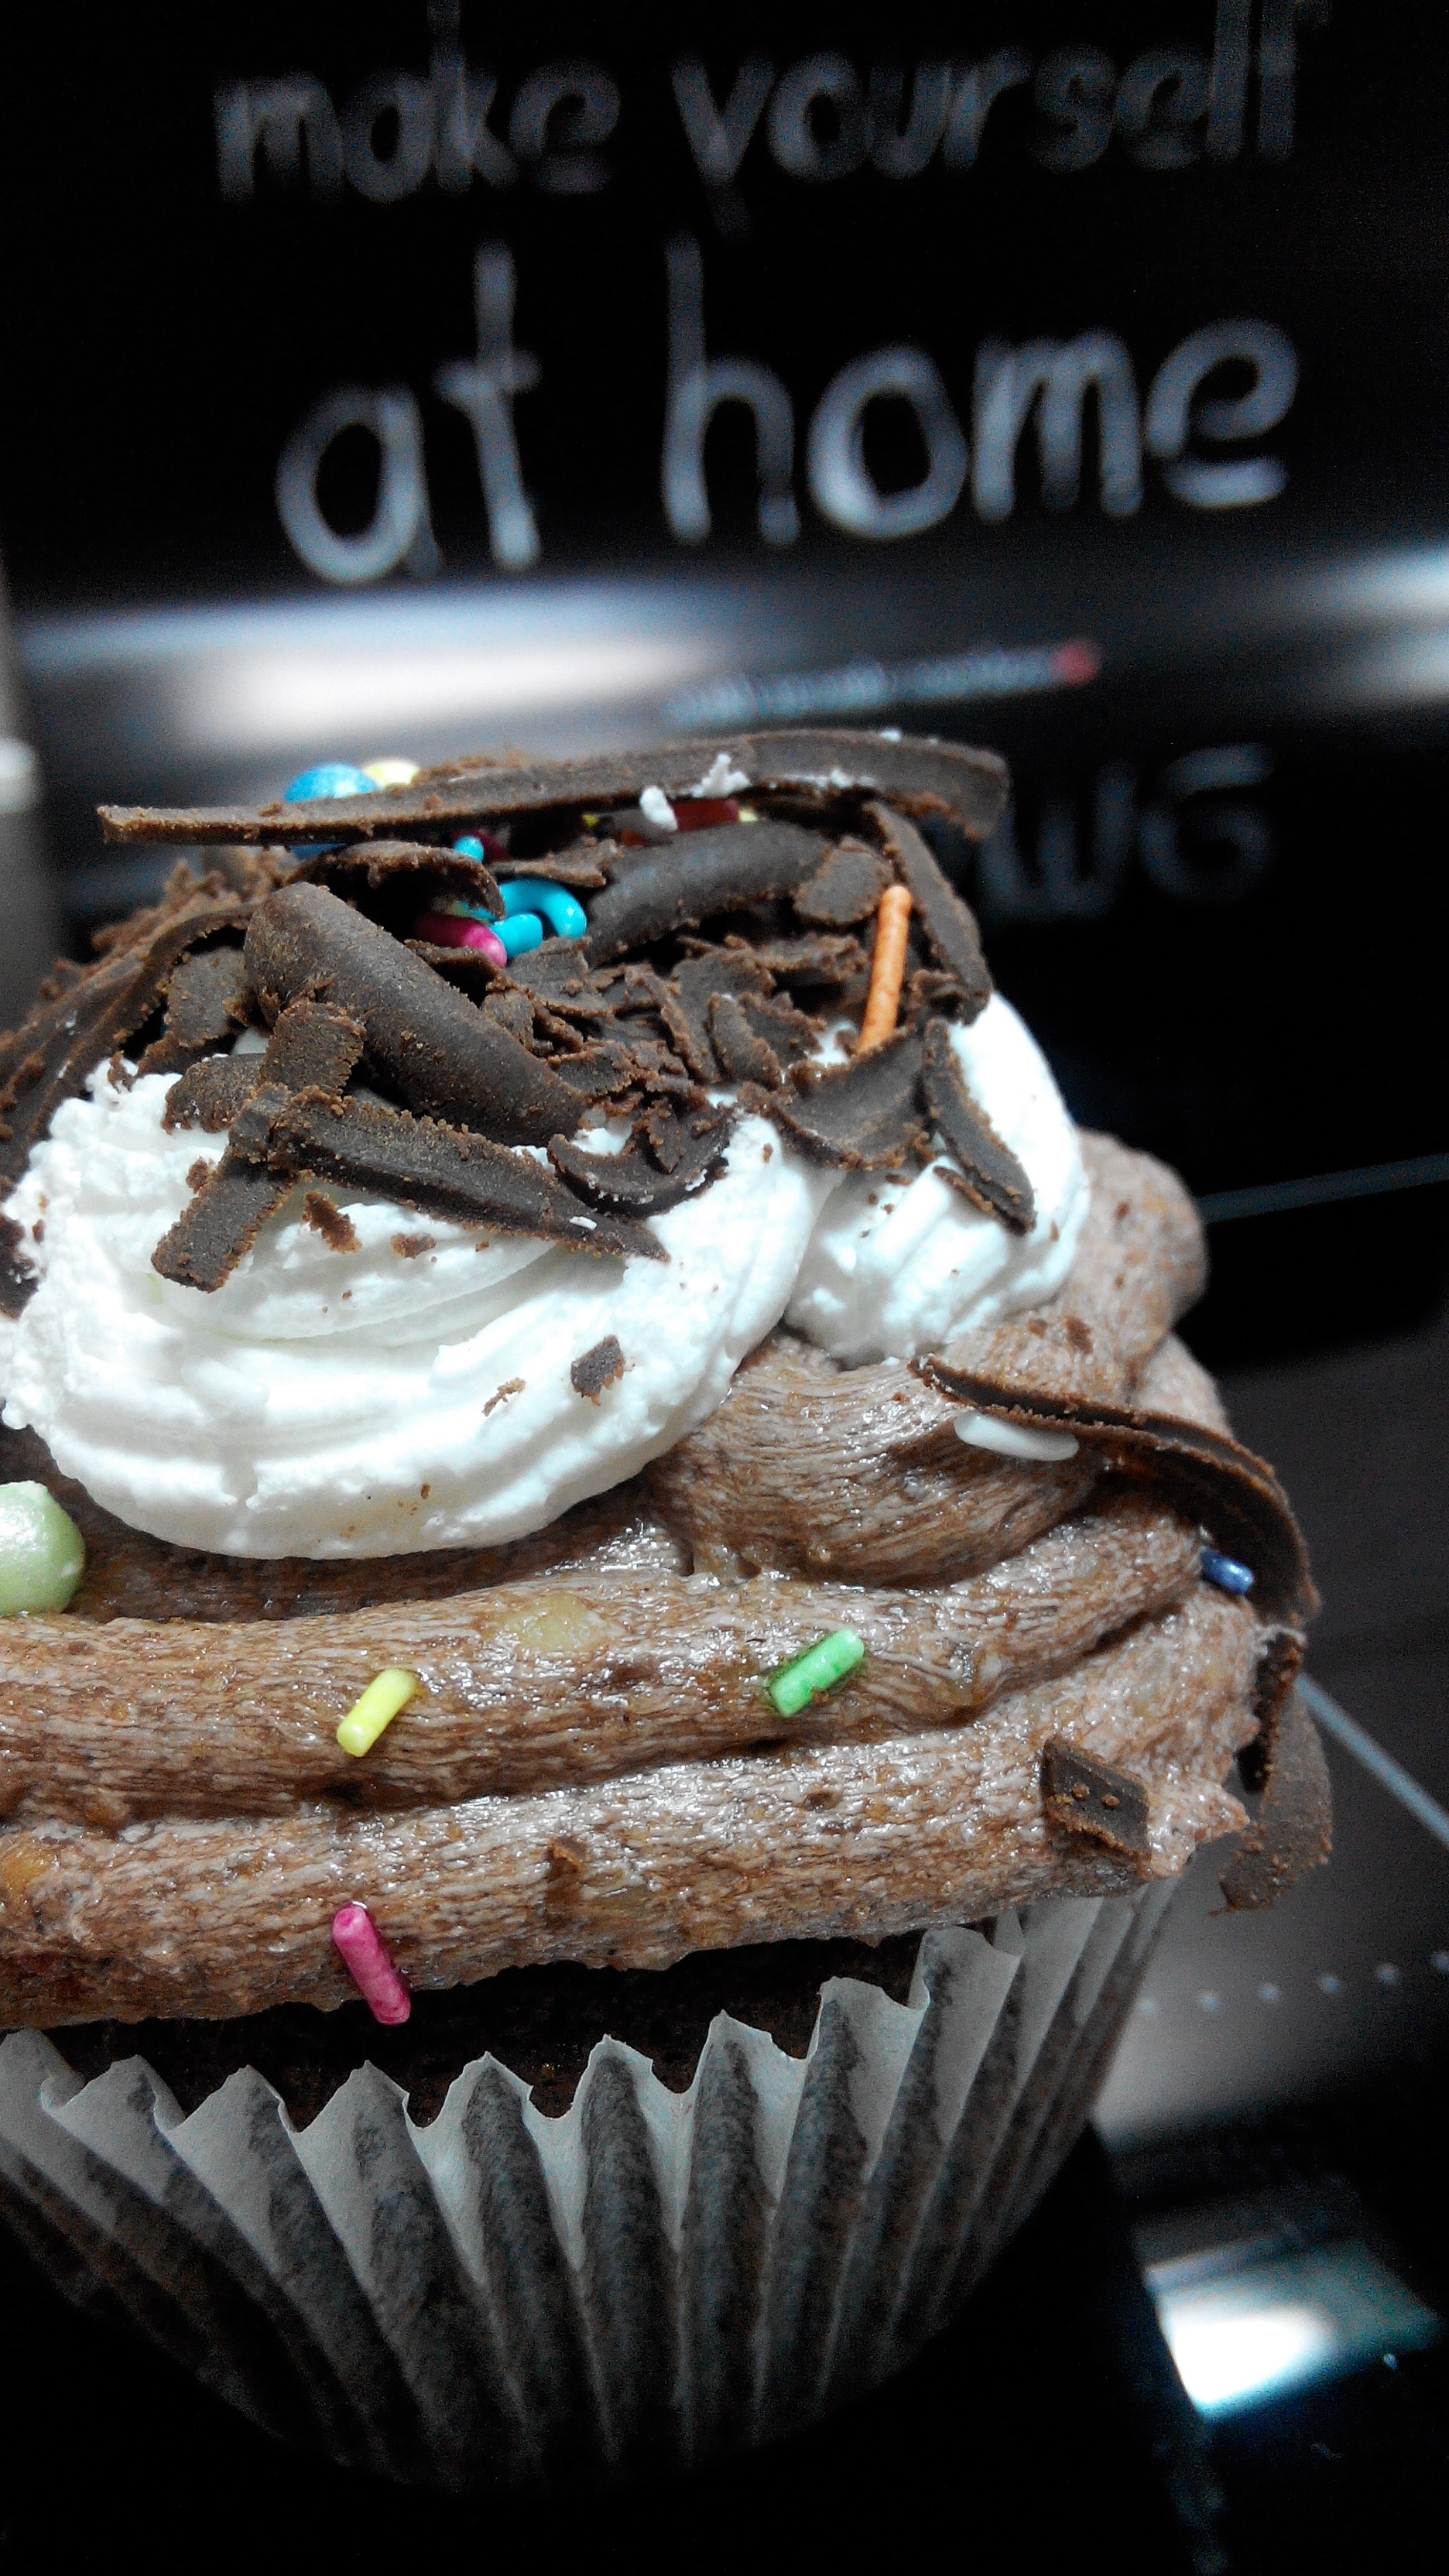
dish, food, chocolate, cupcake, baking, dessert, cake, icing, sweetness, baked goods, flavor, buttercream, snack food, cookies and crackers